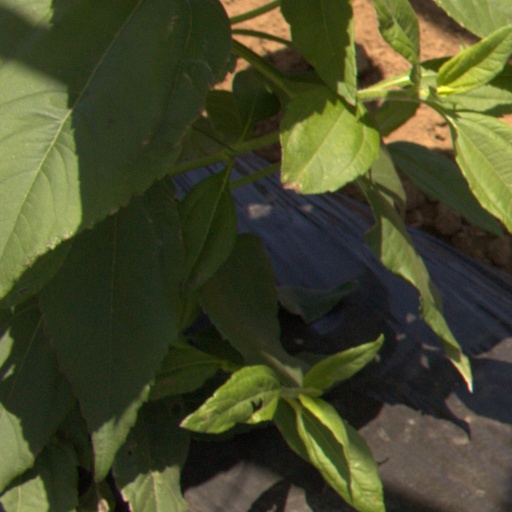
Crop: Jerusalem artichoke